Pirouz Mojtahedzadeh

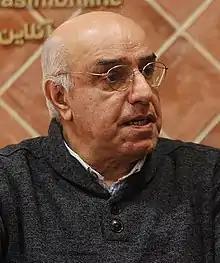

Pirouz Mojtahedzadeh (born 9 February 1946) is an Iranian political scientist and historian.